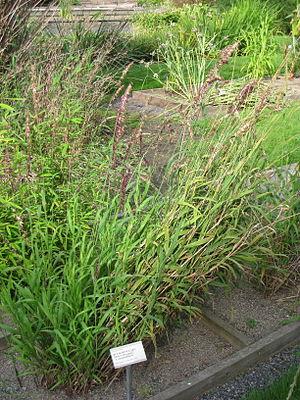
La mélique élevée ou mélique de Sibérie est une espèce de plantes herbacées de la famille des Poaceae originaire de Sibérie.